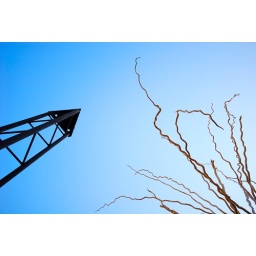
i never noticed before, dubai sky has nice blue color in early mornings..